Monaco

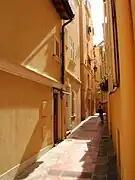
Ville ruelle in Monaco

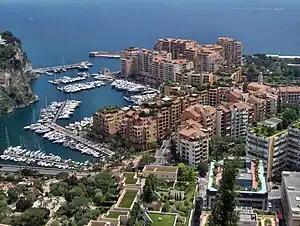
Fontvieille and its harbour

Monaco exhibits a wide range of architecture, but the principality's signature style, particularly in Monte Carlo, is that of the Belle Époque. It finds its most florid expression in the 1878–9 Casino and the Salle Garnier created by Charles Garnier and Jules Dutrou. Decorative elements include turrets, balconies, pinnacles, multi-coloured ceramics, and caryatids. These were blended to create a picturesque fantasy of pleasure and luxury, and an alluring expression of how Monaco sought and still seeks, to portray itself. This capriccio of French, Italian, and Spanish elements were incorporated into hacienda villas and apartments. Following major development in the 1970s, Prince Rainier III banned high-rise development in the principality. His successor, Prince Albert II, overturned this Sovereign Order. In recent years the accelerating demolition of Monaco's architectural heritage, including its single-family villas, has created dismay. The principality has no heritage protection legislation.